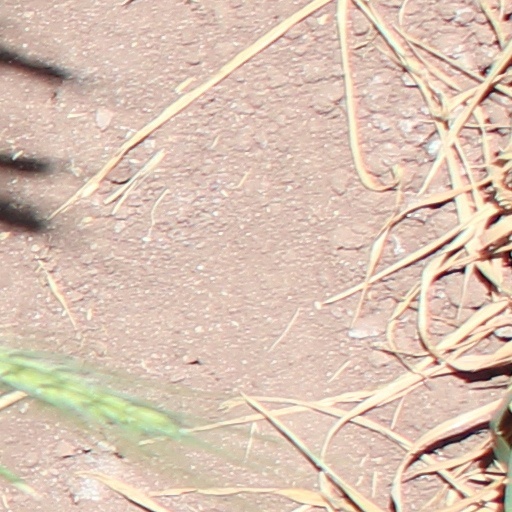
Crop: wheat